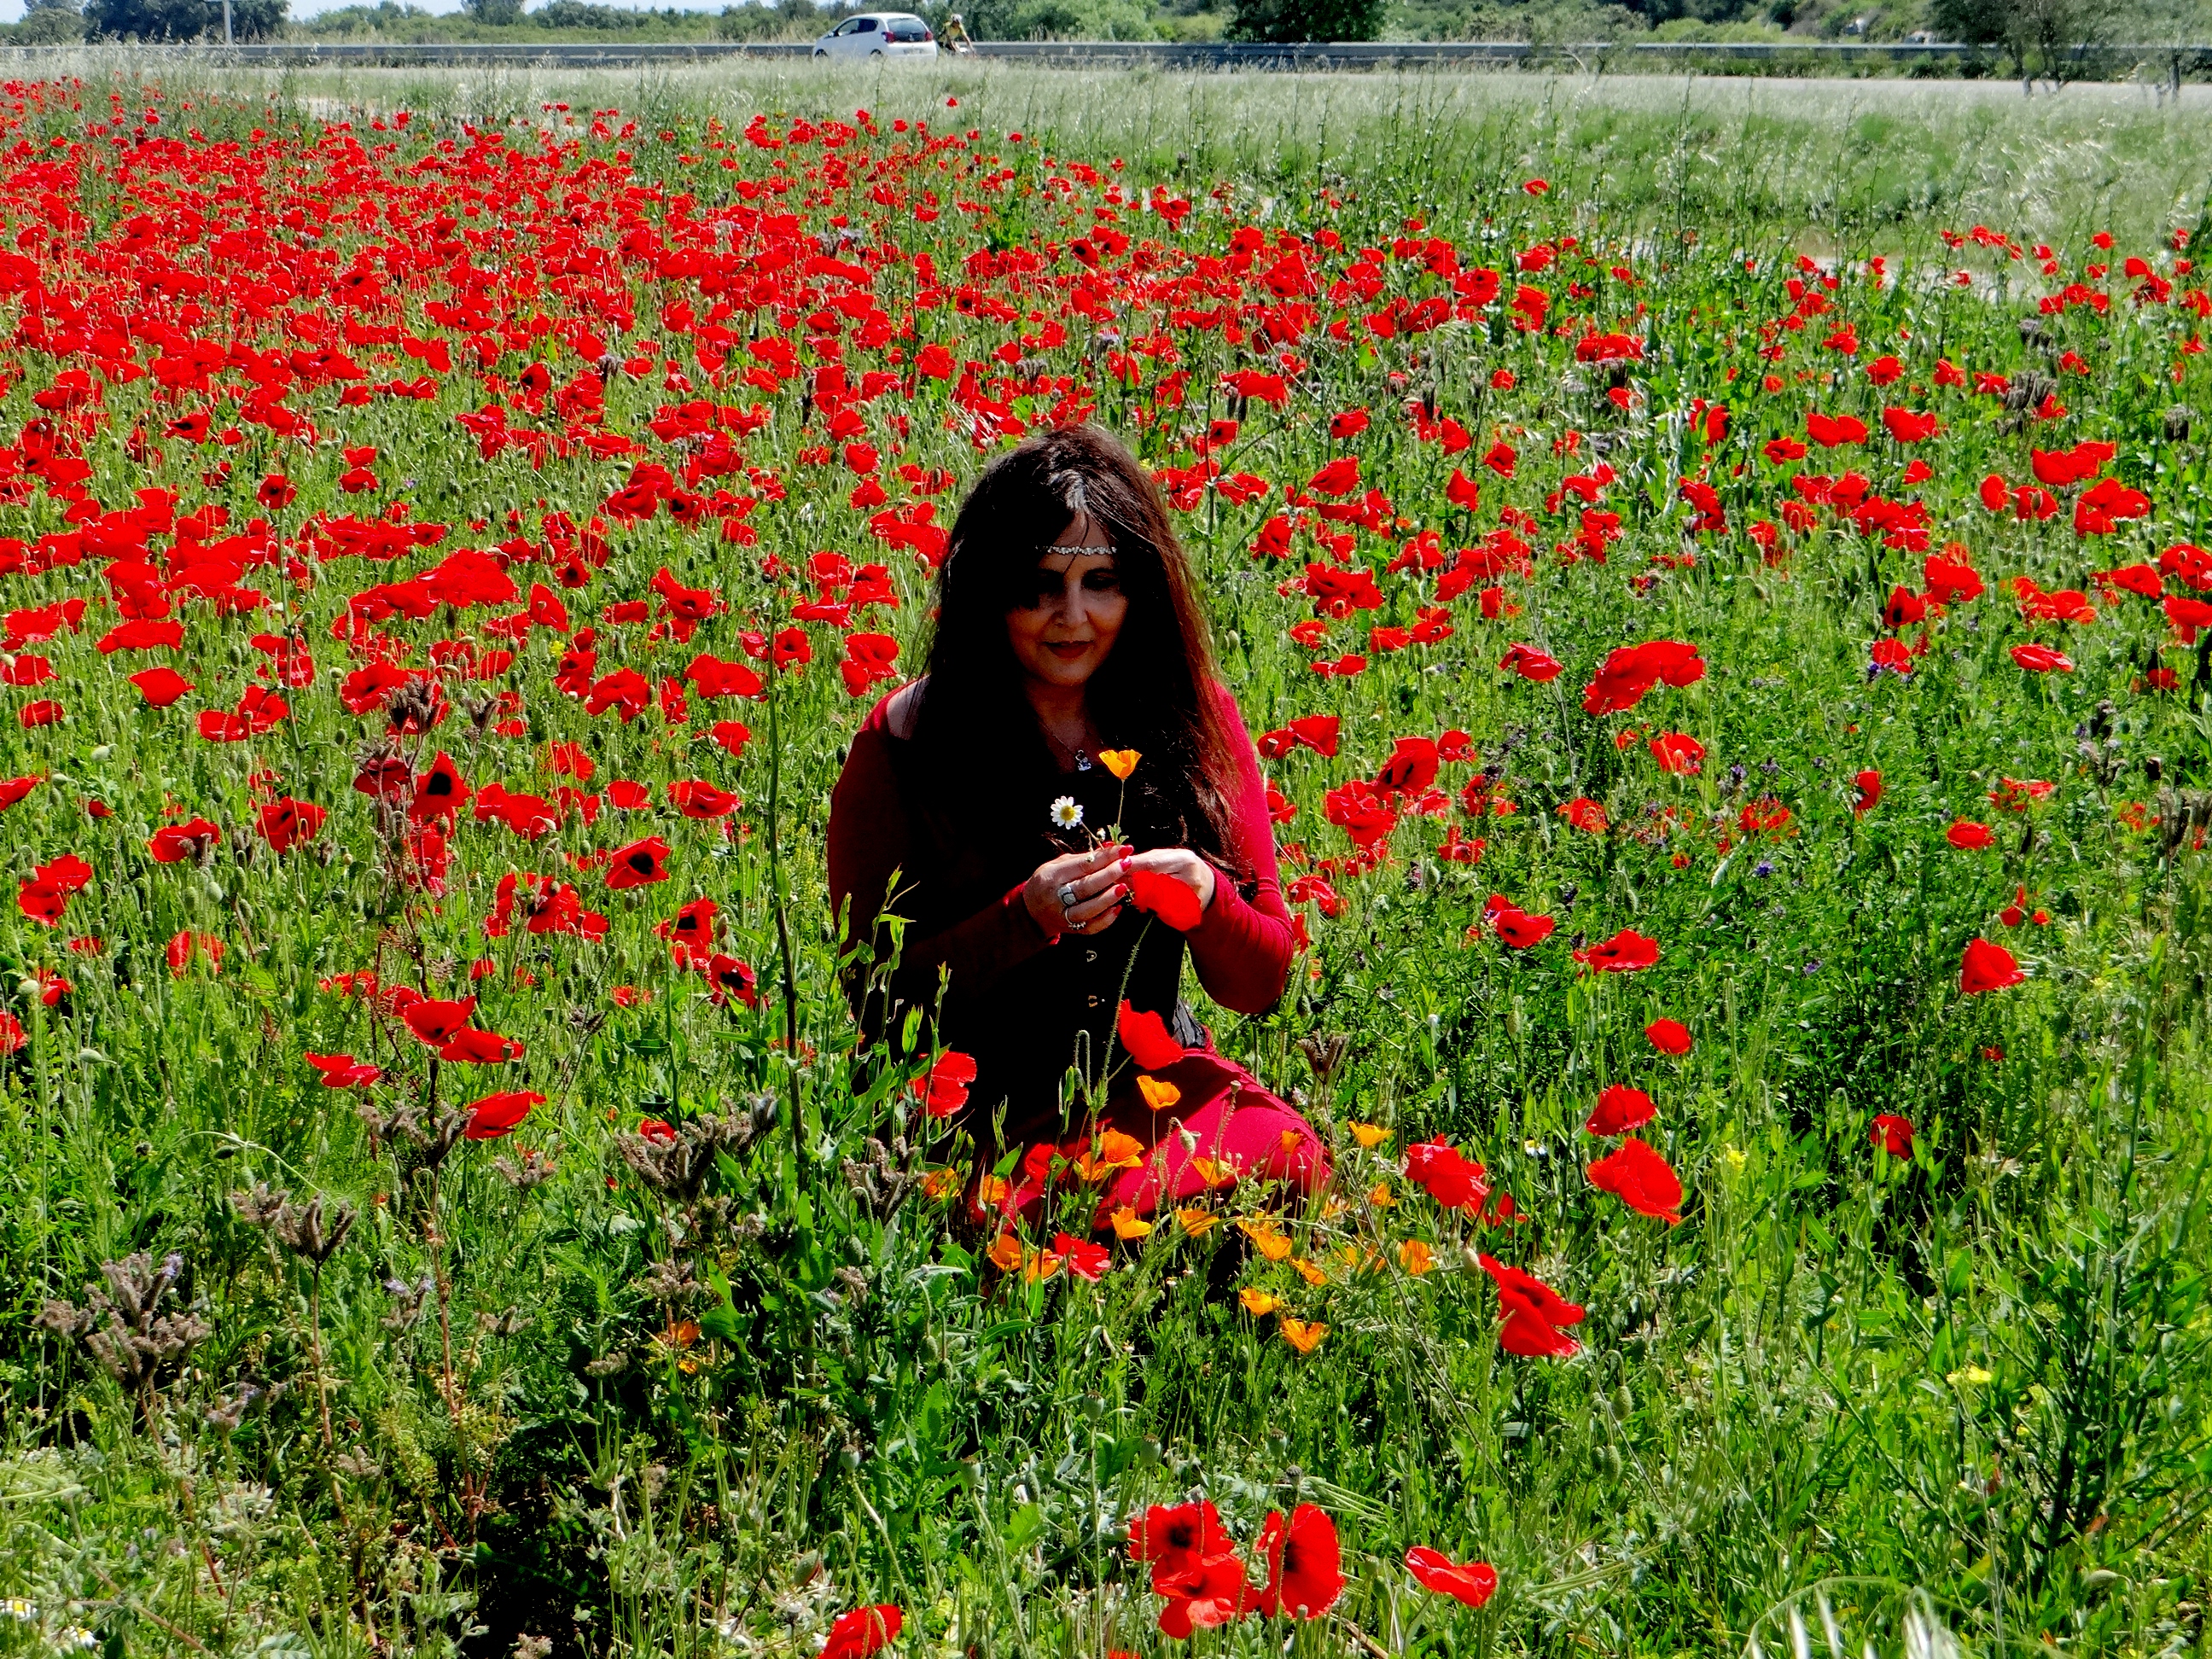
femme, brune, flower, flowering plant, People in nature, coquelicot, plant, red, meadow, wildflower, field, spring, poppy, corn poppy, grass family, grass, poppy family, farm, prairie, annual plant, petal, crop, perennial plant, grassland